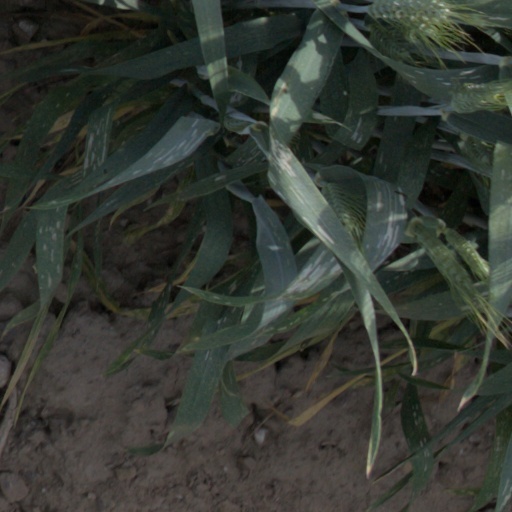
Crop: wheat